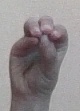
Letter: ha